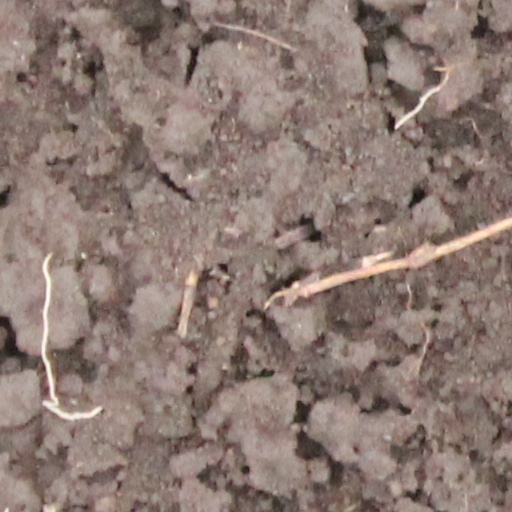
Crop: wheat